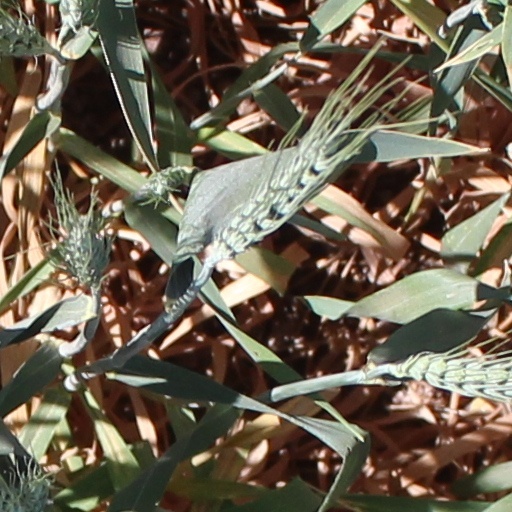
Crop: wheat